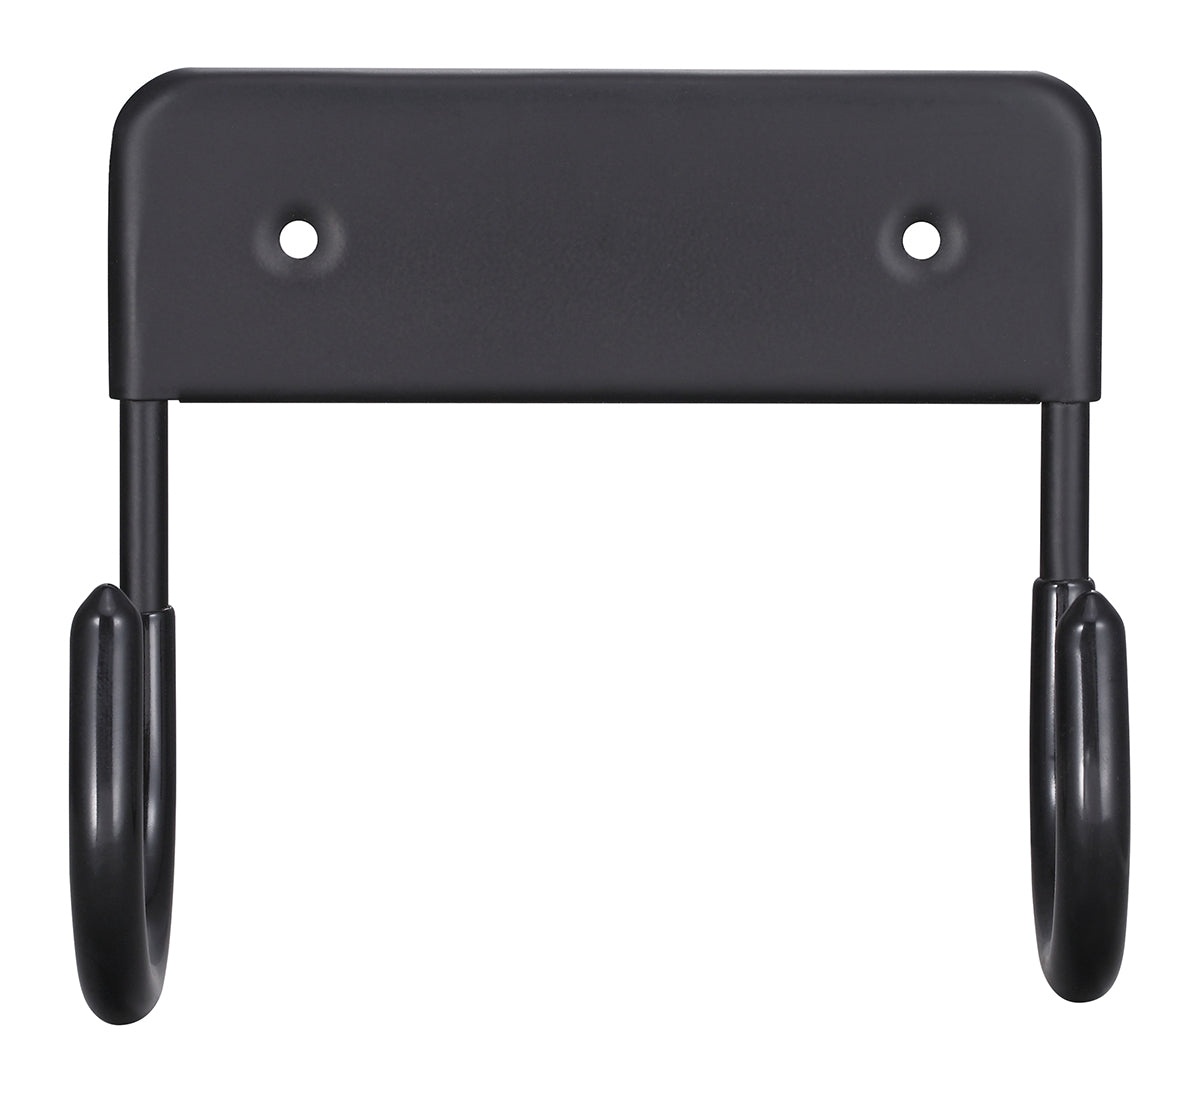
Wall Mounted Iron Board Hanger - Black
Description: Dolphy Ironing Boards are crafted for efficiency and convenience, making your ironing experience smoother and more comfortable. Designed with sturdy construction and a spacious surface, these boards offer excellent stability and support for all your ironing needs. With a focus on durability and ease of use, Dolphy ensures that every garment is pressed to perfection. Choose Dolphy for a reliable, practical solution that elevates your ironing routine with style and functionality. Specification: Product Code : DIBD0012 Type : Iron Board Hanger Material : PBT (Polybutylene Terephthalate) Color : Black Suitable For : "T" or "Y" Style Ironing Board Mount Type : Wall Mounted Size : 12 cm (Width) x 6 cm (Depth) x 11 cm (Height) Features: Durable Construction : Crafted from robust PBT material, ensuring long-lasting use and resistance to wear and tear. Space-Saving Design : Wall-mounted design keeps your ironing board off the floor, freeing up valuable space in your laundry room or closet. Universal Fit : Designed to accommodate most standard "T" and "Y" style ironing boards for versatile use. Easy Installation : Comes with all necessary mounting hardware for a hassle-free setup, allowing you to quickly organize your space. Sleek Appearance : The stylish black finish complements various home decor styles, adding an elegant touch to your laundry area.
Brand: Premium
Category: Home & Garden > Household Supplies > Storage & Organization > Storage Hooks & Racks > Ironing Board Hooks & Racks > Ironing Board Racks